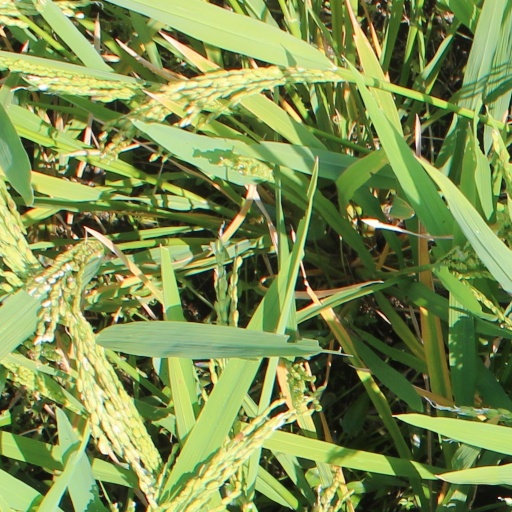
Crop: rice